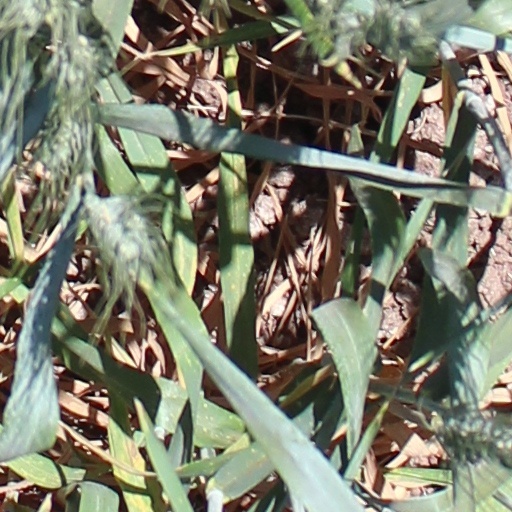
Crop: wheat